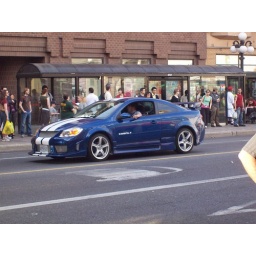
Sunday Drivers in Ottawa: A blue Chevy Cobalt with white racing stripes.